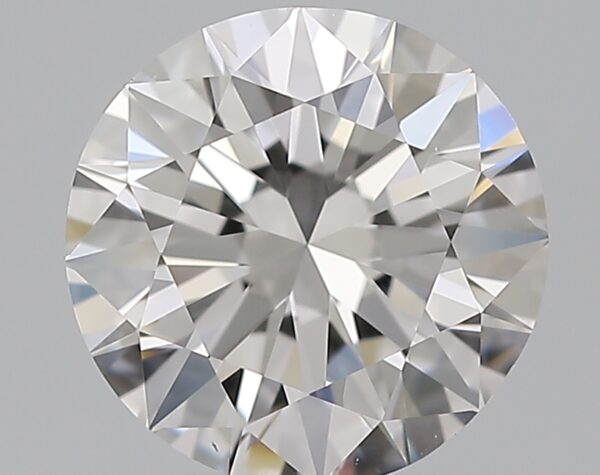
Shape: round
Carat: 1
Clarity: VS1
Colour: D
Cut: EX
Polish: EX
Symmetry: EX
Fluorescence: N
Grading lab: GIA
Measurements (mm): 6.41 x 6.46 x 3.92